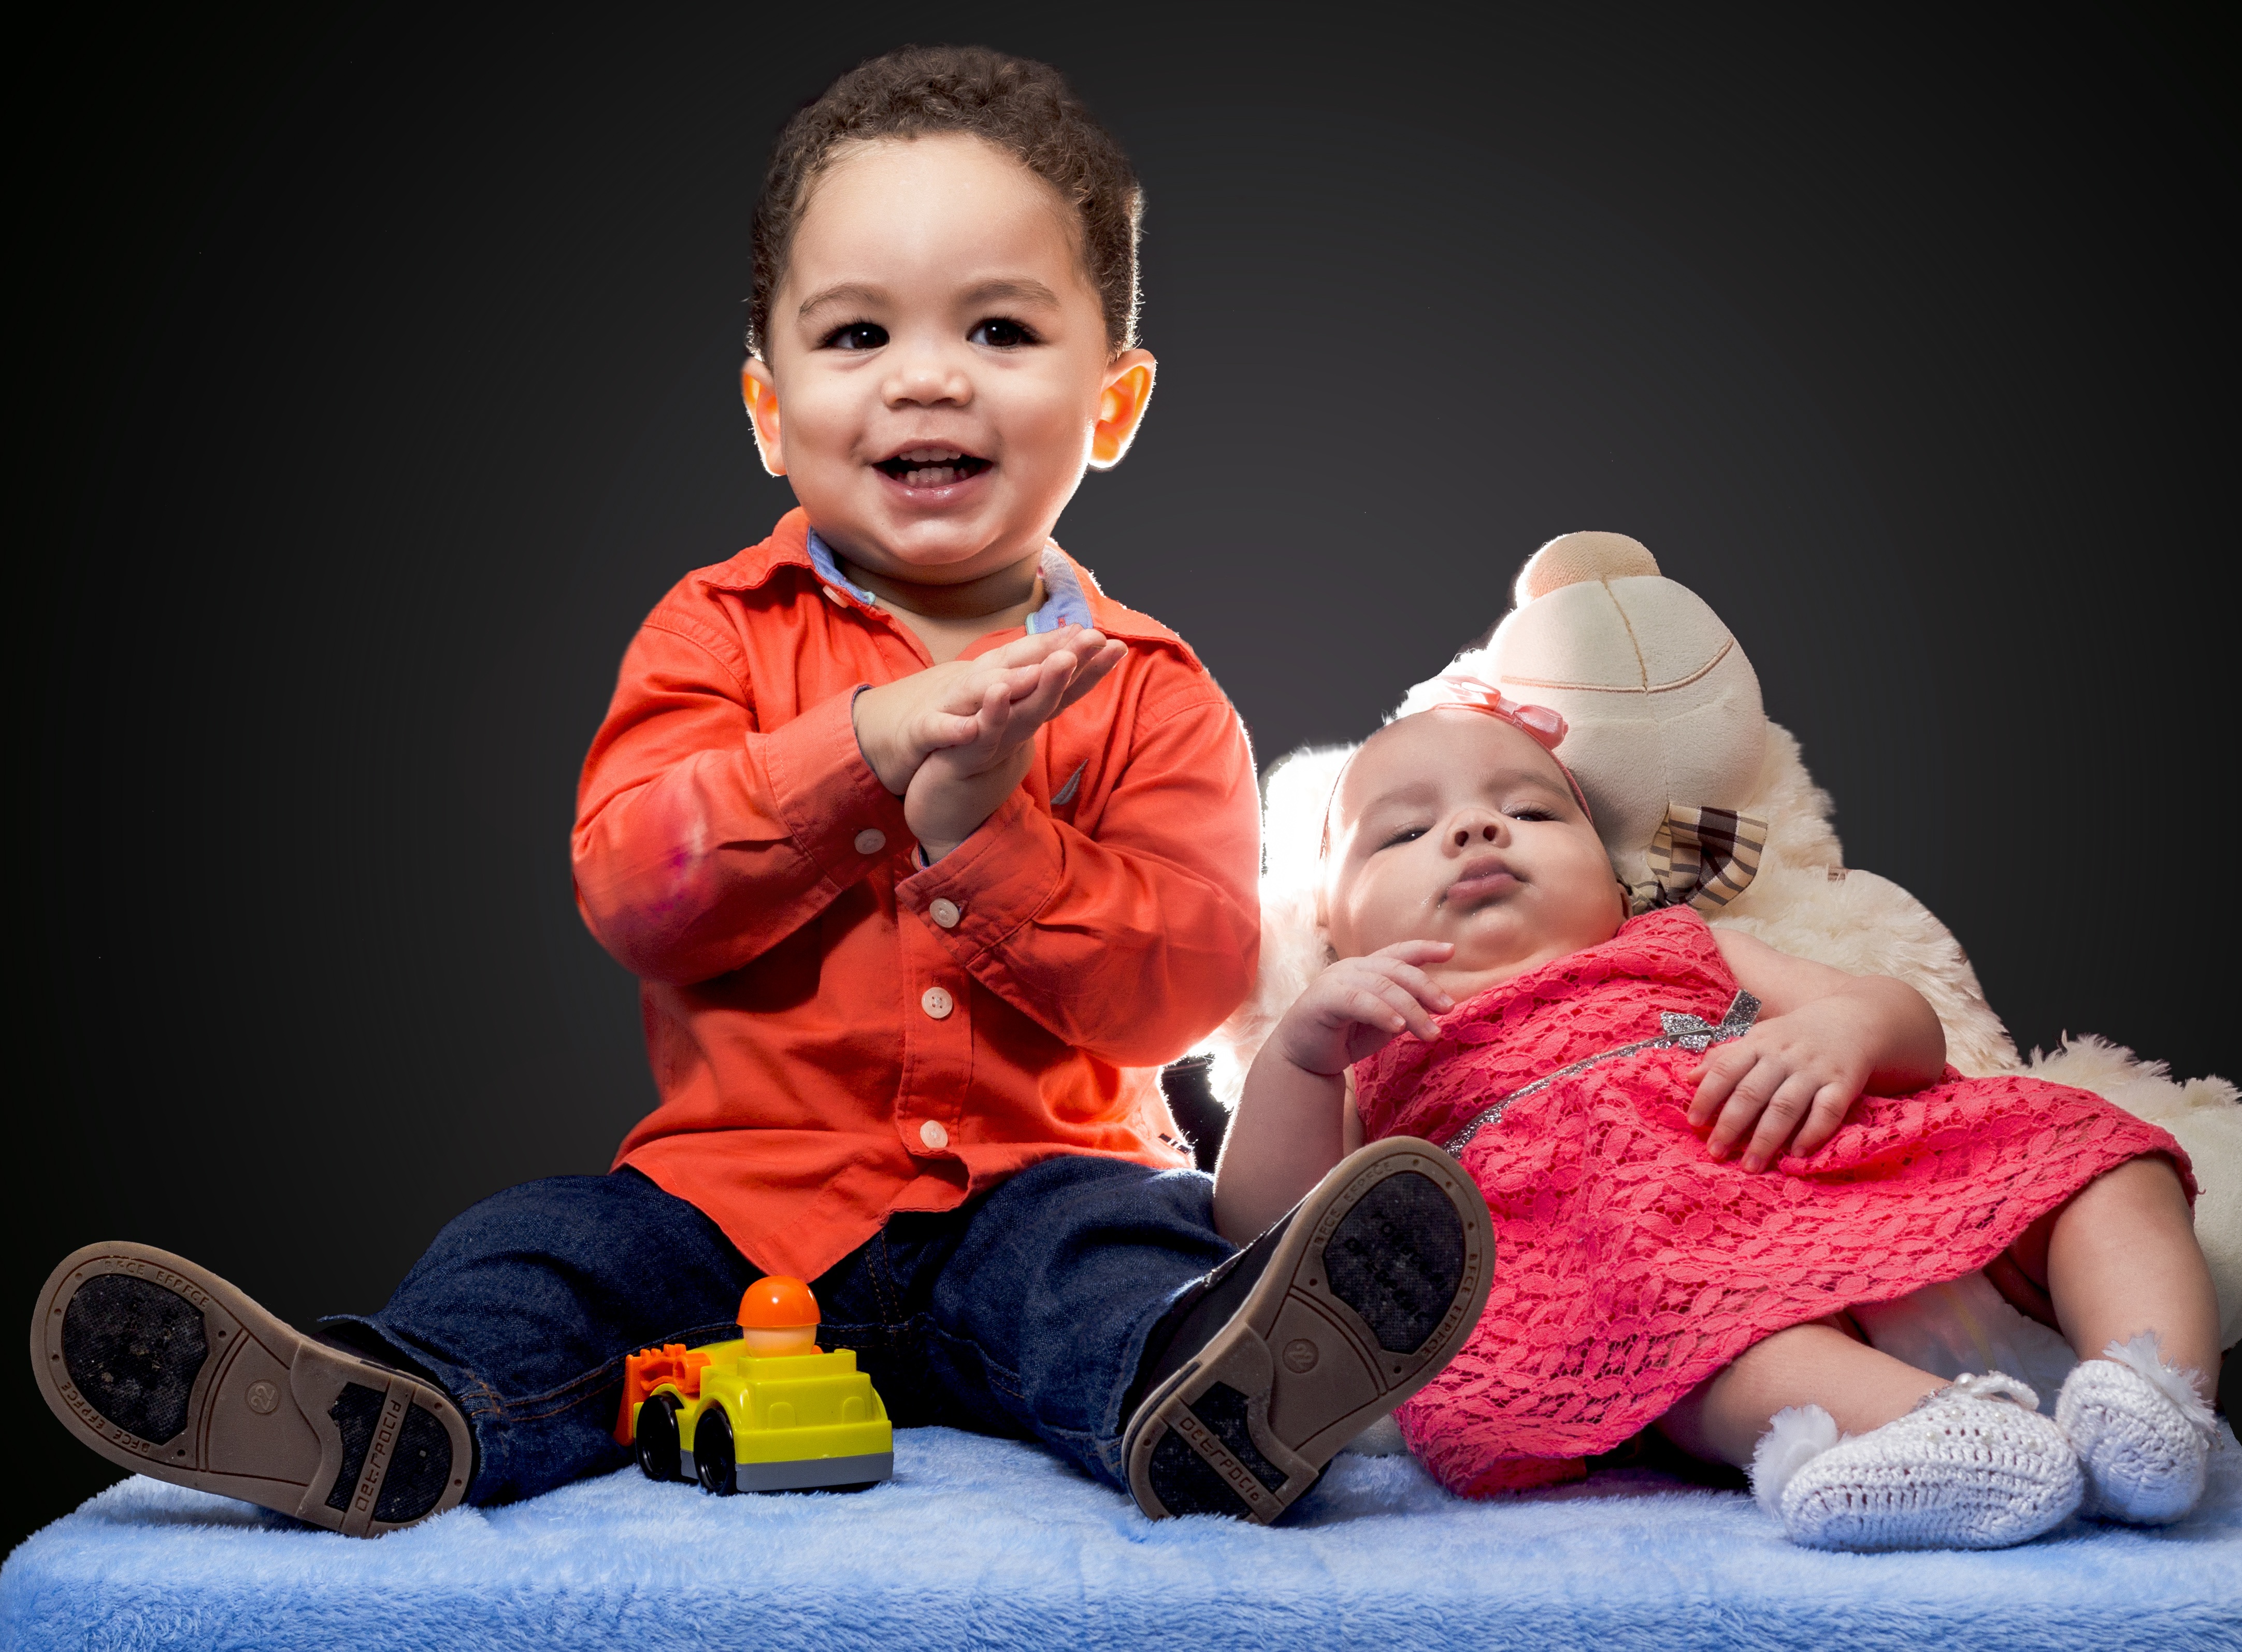
person, people, girl, play, sitting, natural, small, kiss, child, smile, son, face, happy, infant, toddler, new born, brothers, teddy, nene, bebe, alegre, male and female, mami, breast arms, apludiendo, nieto, infante, human positions